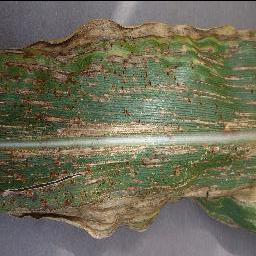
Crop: corn
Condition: (maize)_cercospora_spot_gray_spot